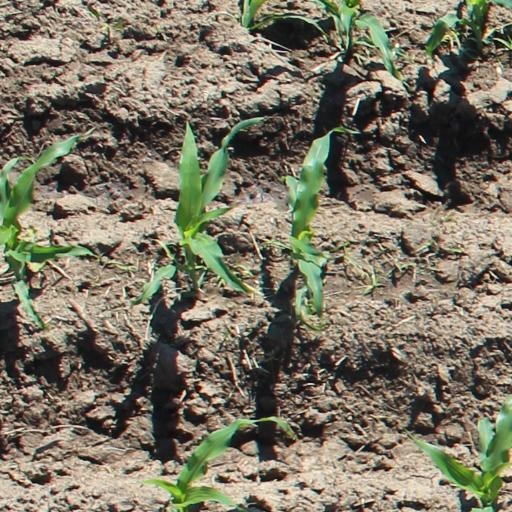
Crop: maize; corn